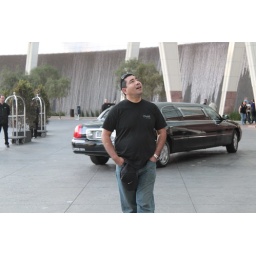
This guy thinks City Center is amazing.You can see the water running down the fountain wall in the back.